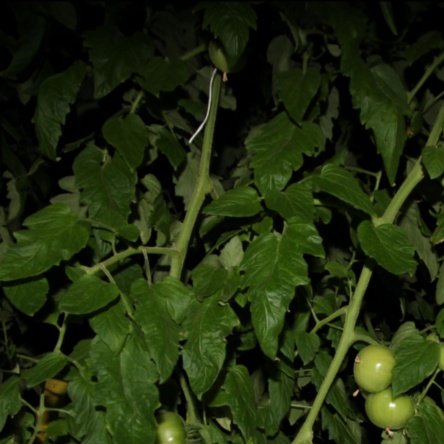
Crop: tomato